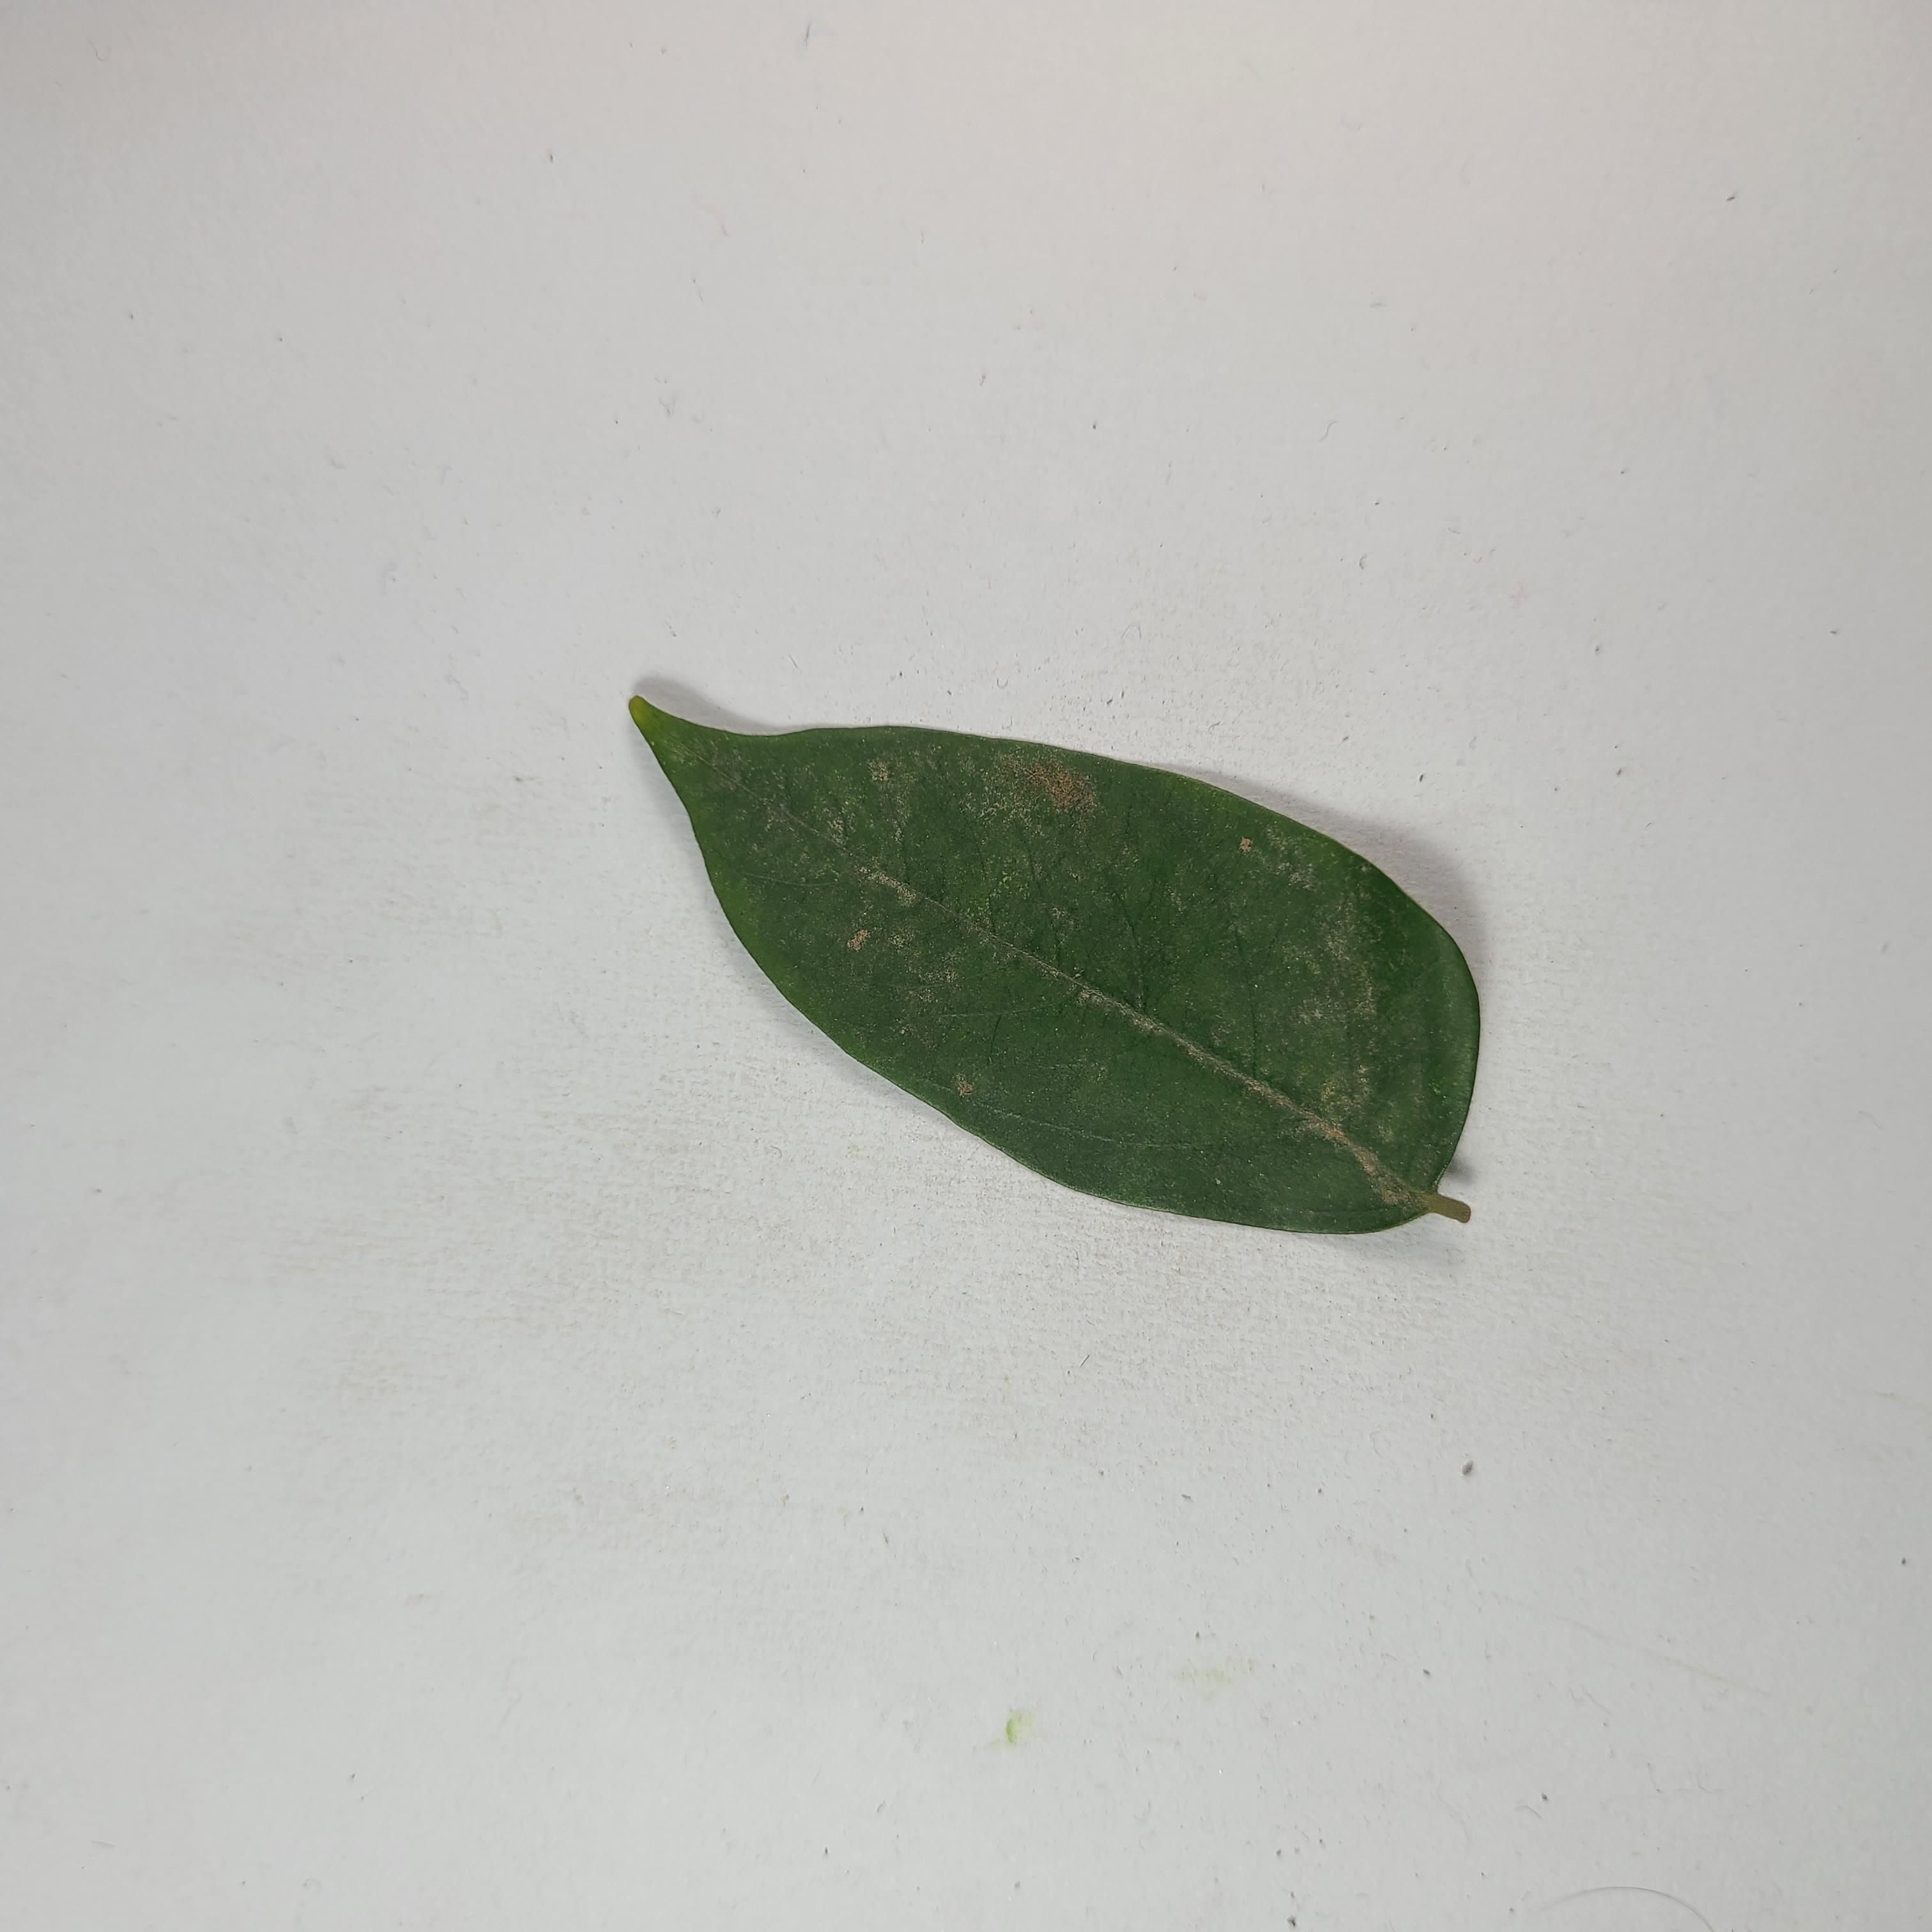
Label: Healthy Leaves